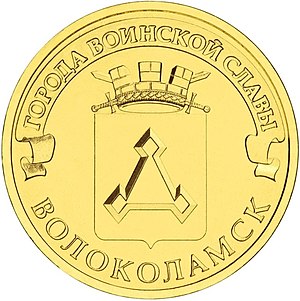
Volokolamsk / Historie
Ti rubel til ære for byen
Volokolamsk er en russisk by med 21.212 indbyggere beliggende omkring 124 kilometer nordvest for Moskva, langs floden Gorodenka i nærheden af hvor den løber sammen med floden Lama i Moskva oblast, Rusland. Byen er administrativt center i Volokolamskij rajon.